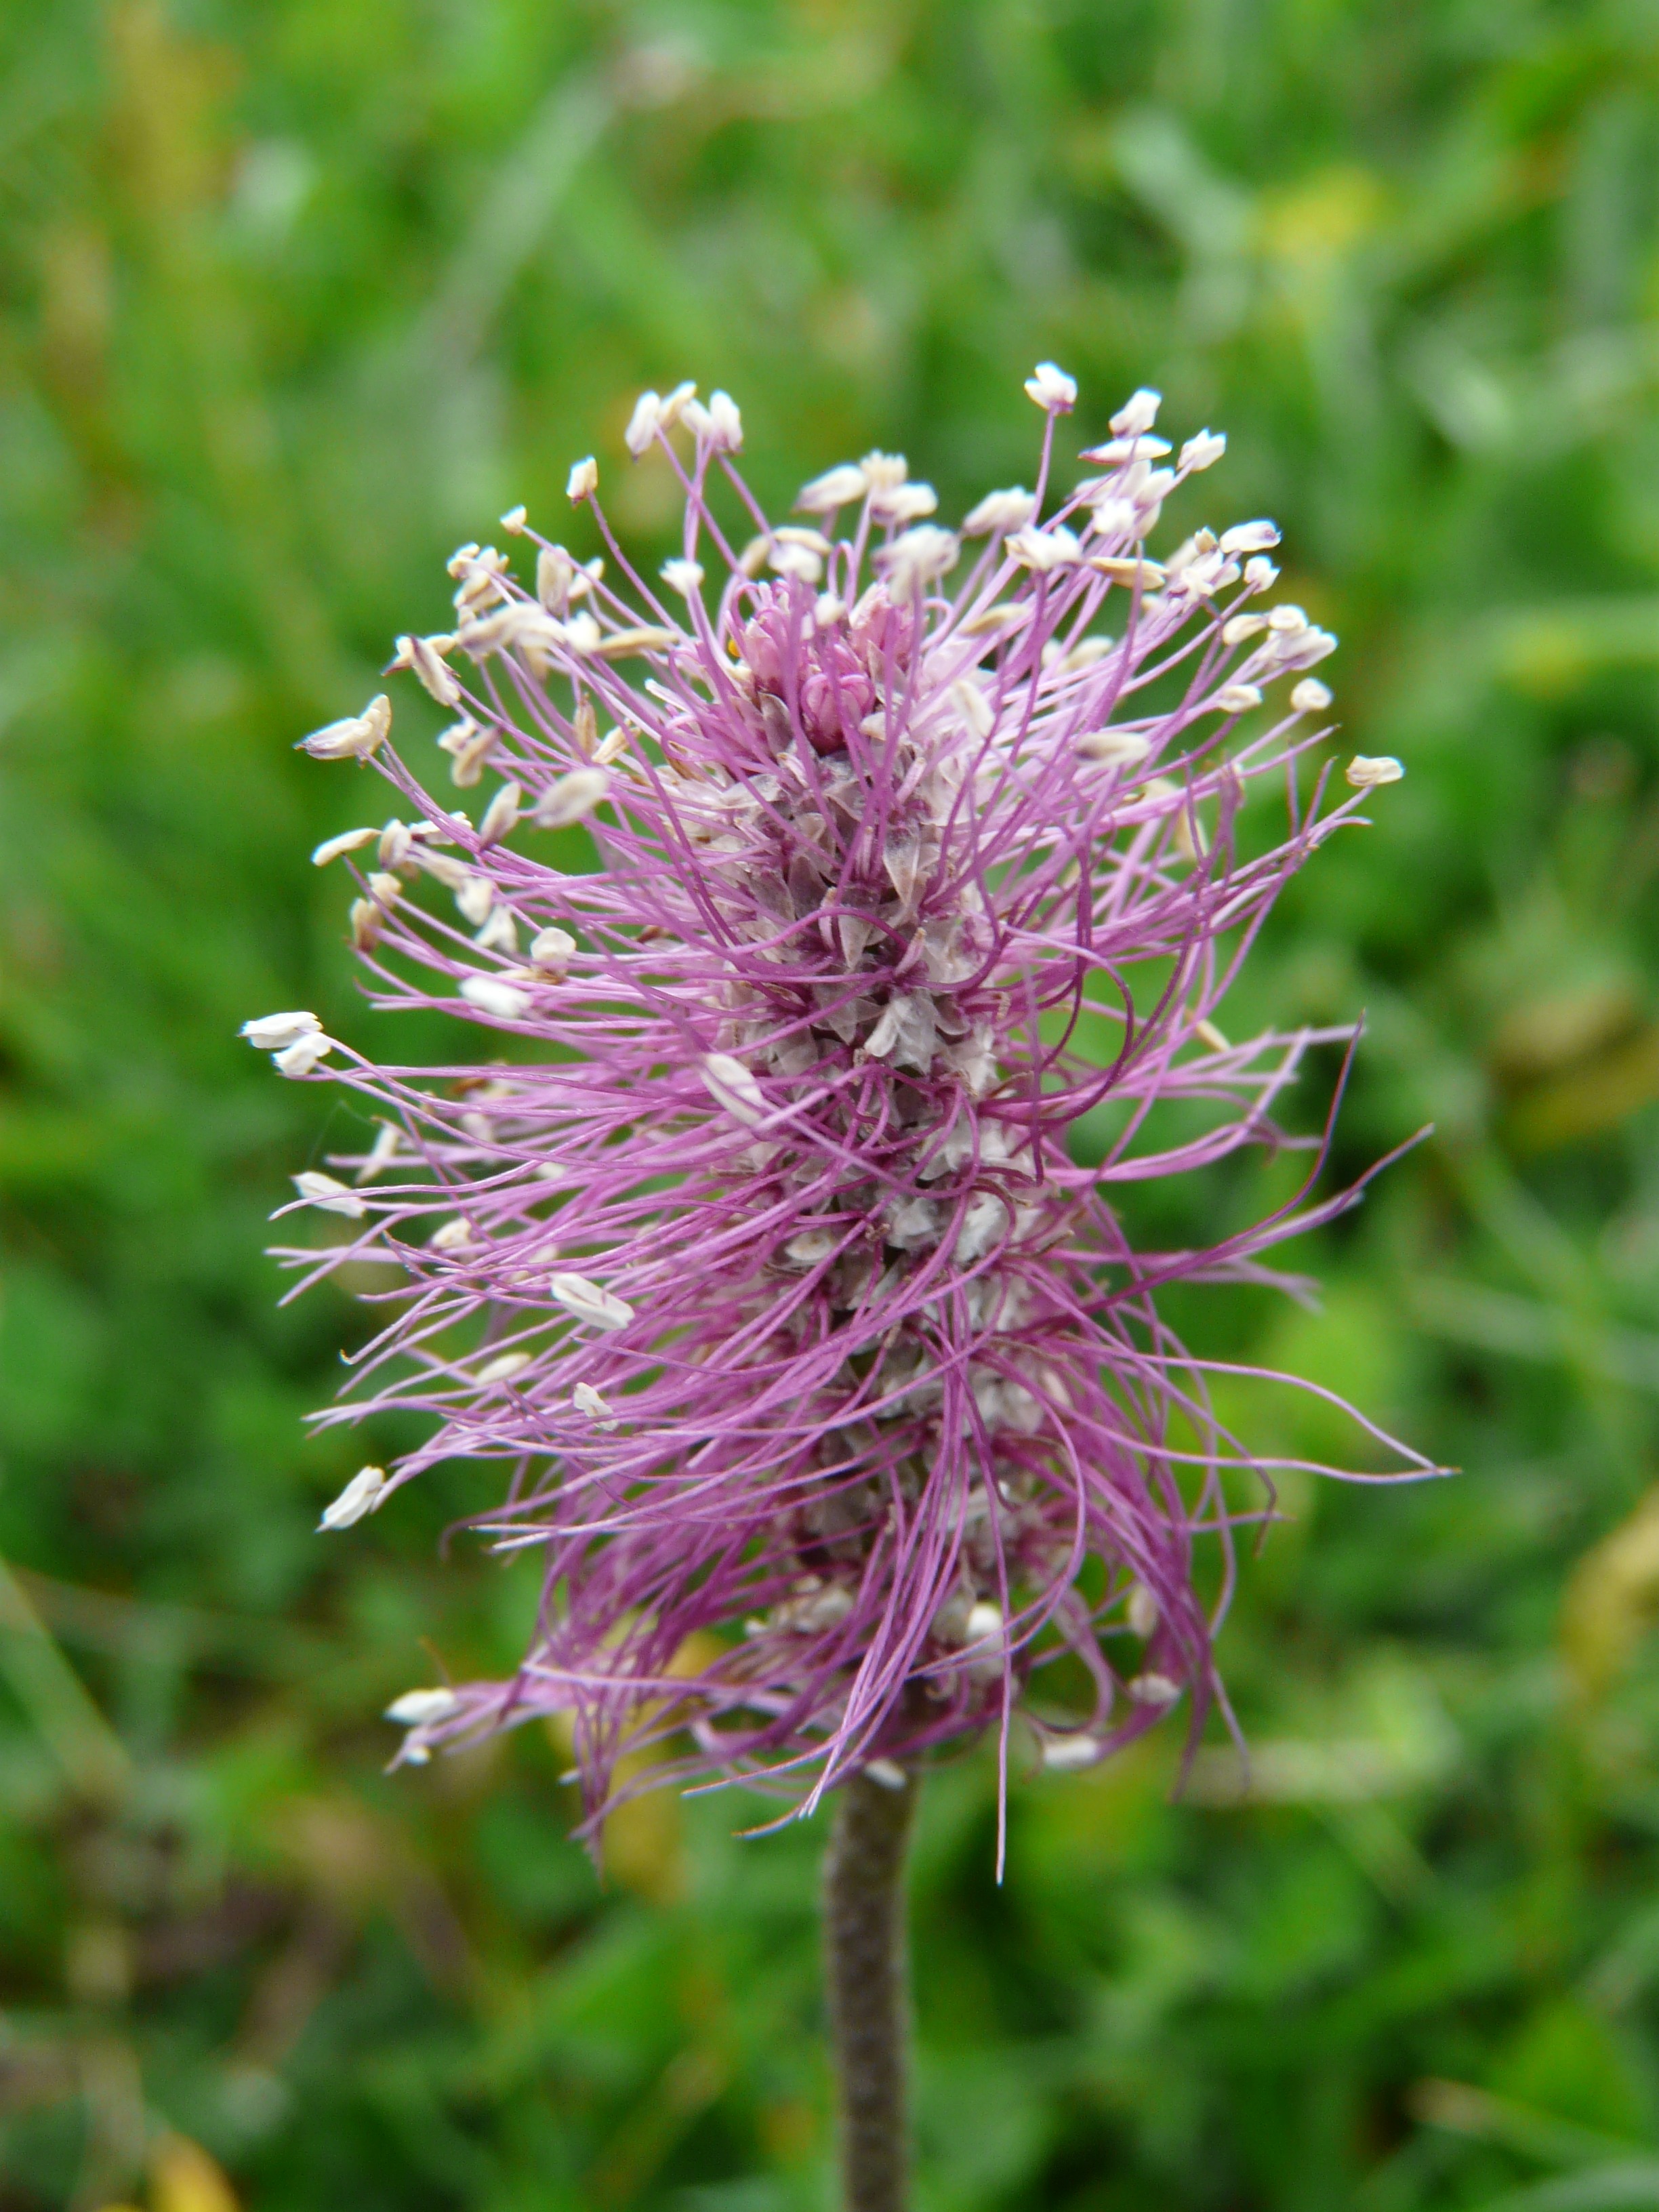
nature, blossom, plant, meadow, prairie, flower, bloom, spring, herb, botany, pink, flora, wild flower, wildflower, pointed flower, thistle, spring flower, plantain, macro photography, flowering plant, daisy family, wild grass, wild flower meadow, silybum, land plant, onion genus, jasione montana, plantago, plantago media, hoary plantain